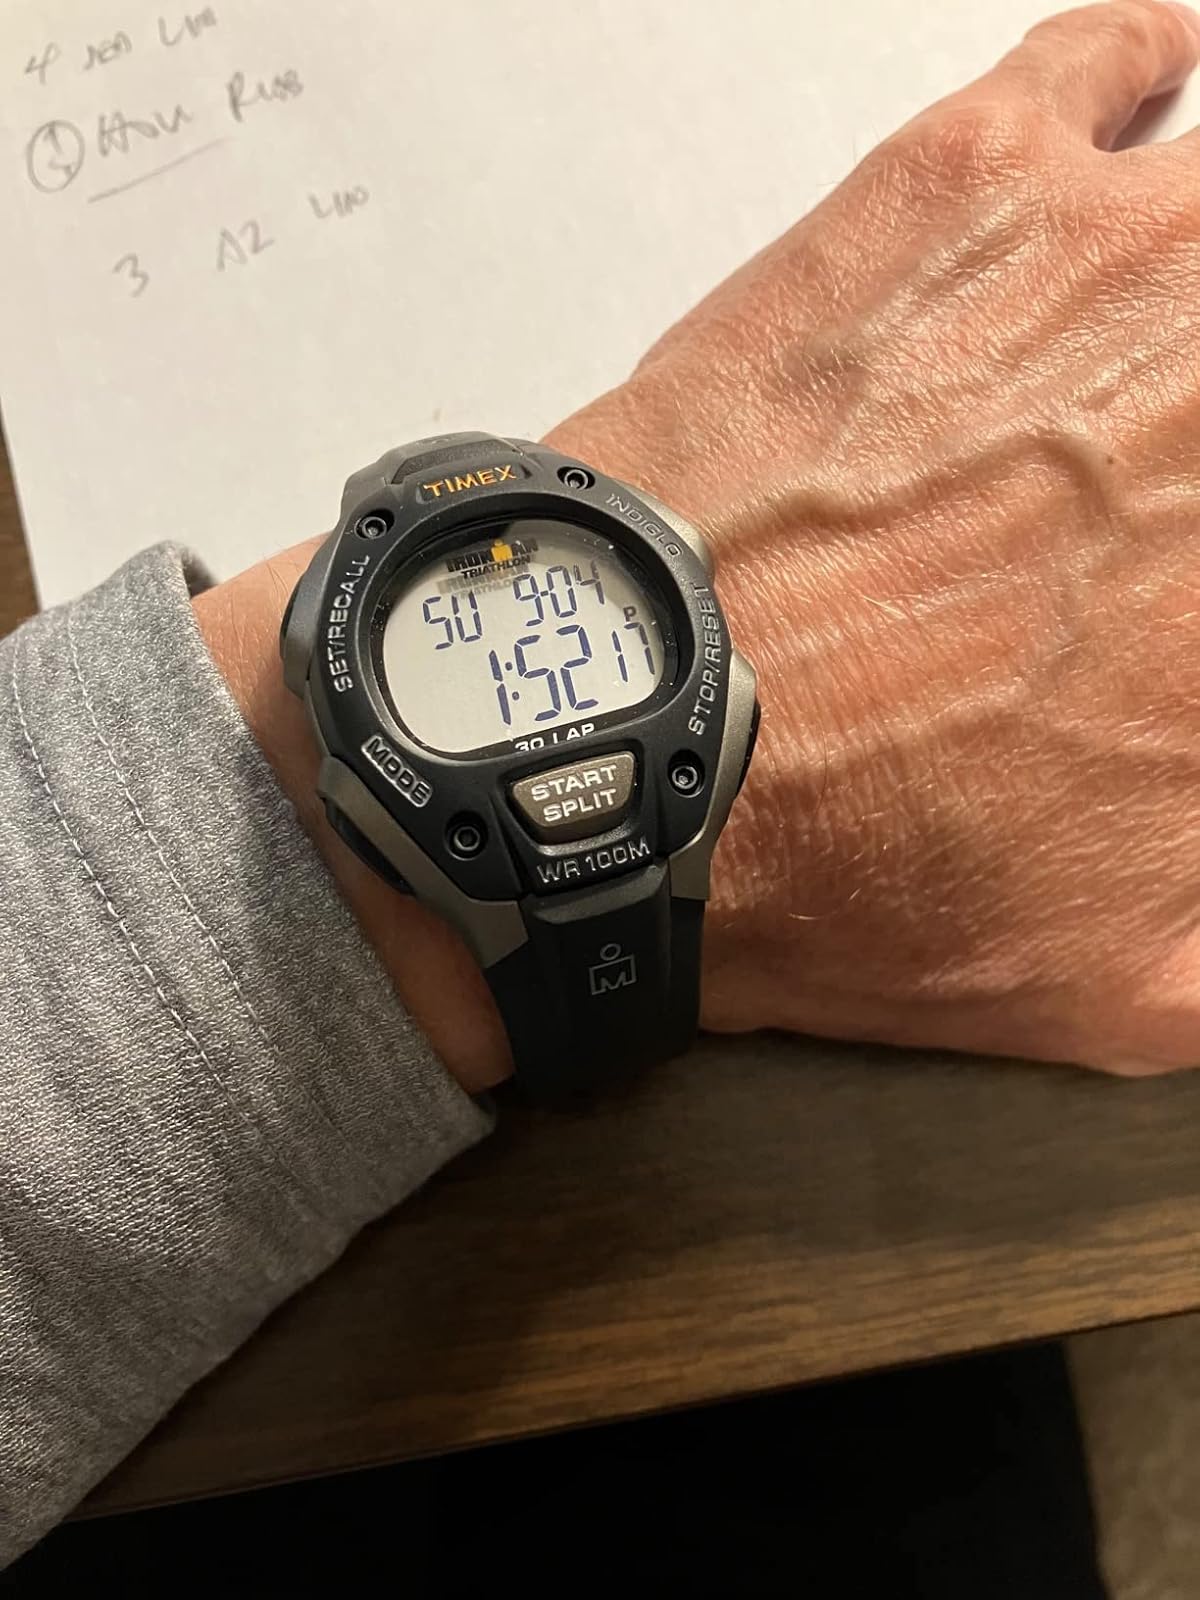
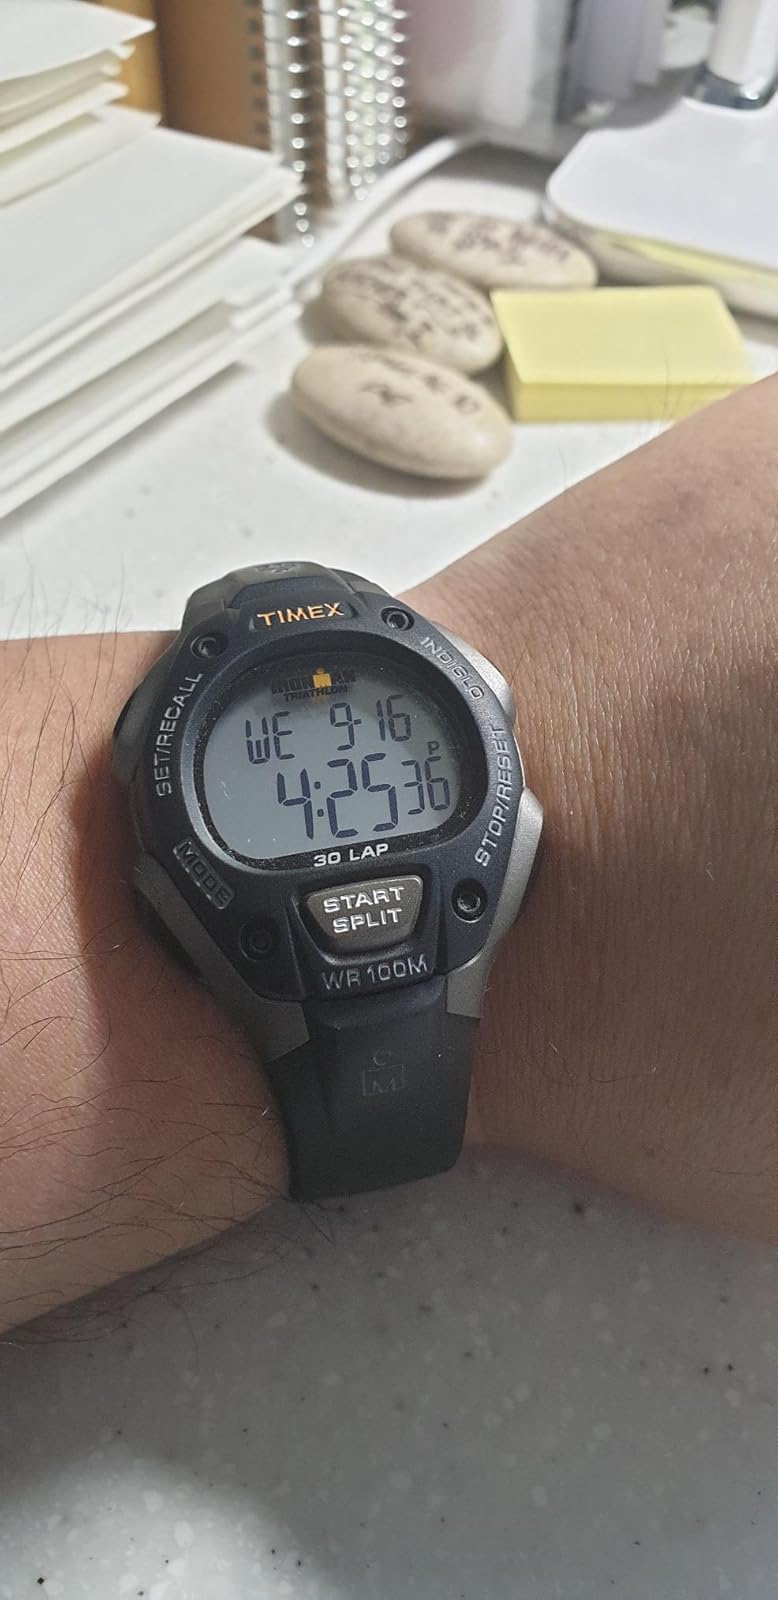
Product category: accessories_watch
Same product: yes